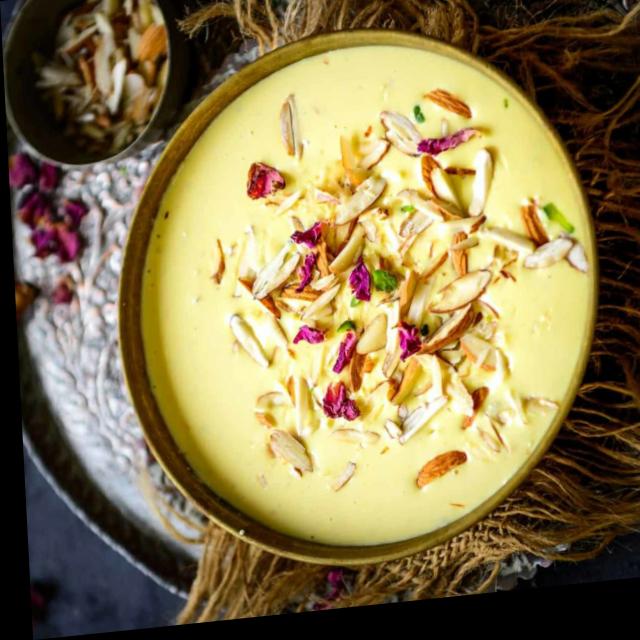
Dish: kheer